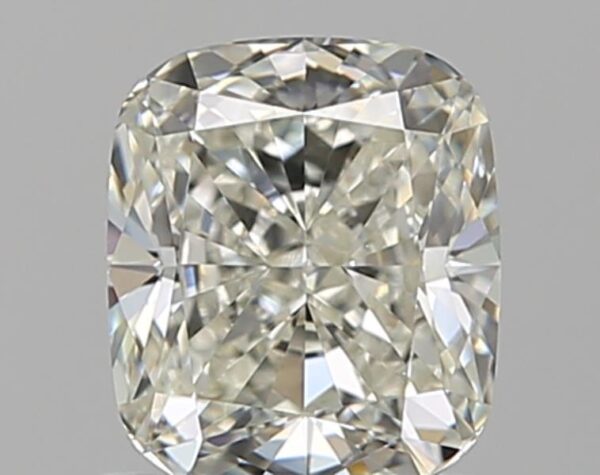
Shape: cushion
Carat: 1.02
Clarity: VS1
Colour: J
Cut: EX
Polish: EX
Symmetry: VG
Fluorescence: M
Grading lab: GIA
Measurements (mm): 6.1 x 5.3 x 3.6